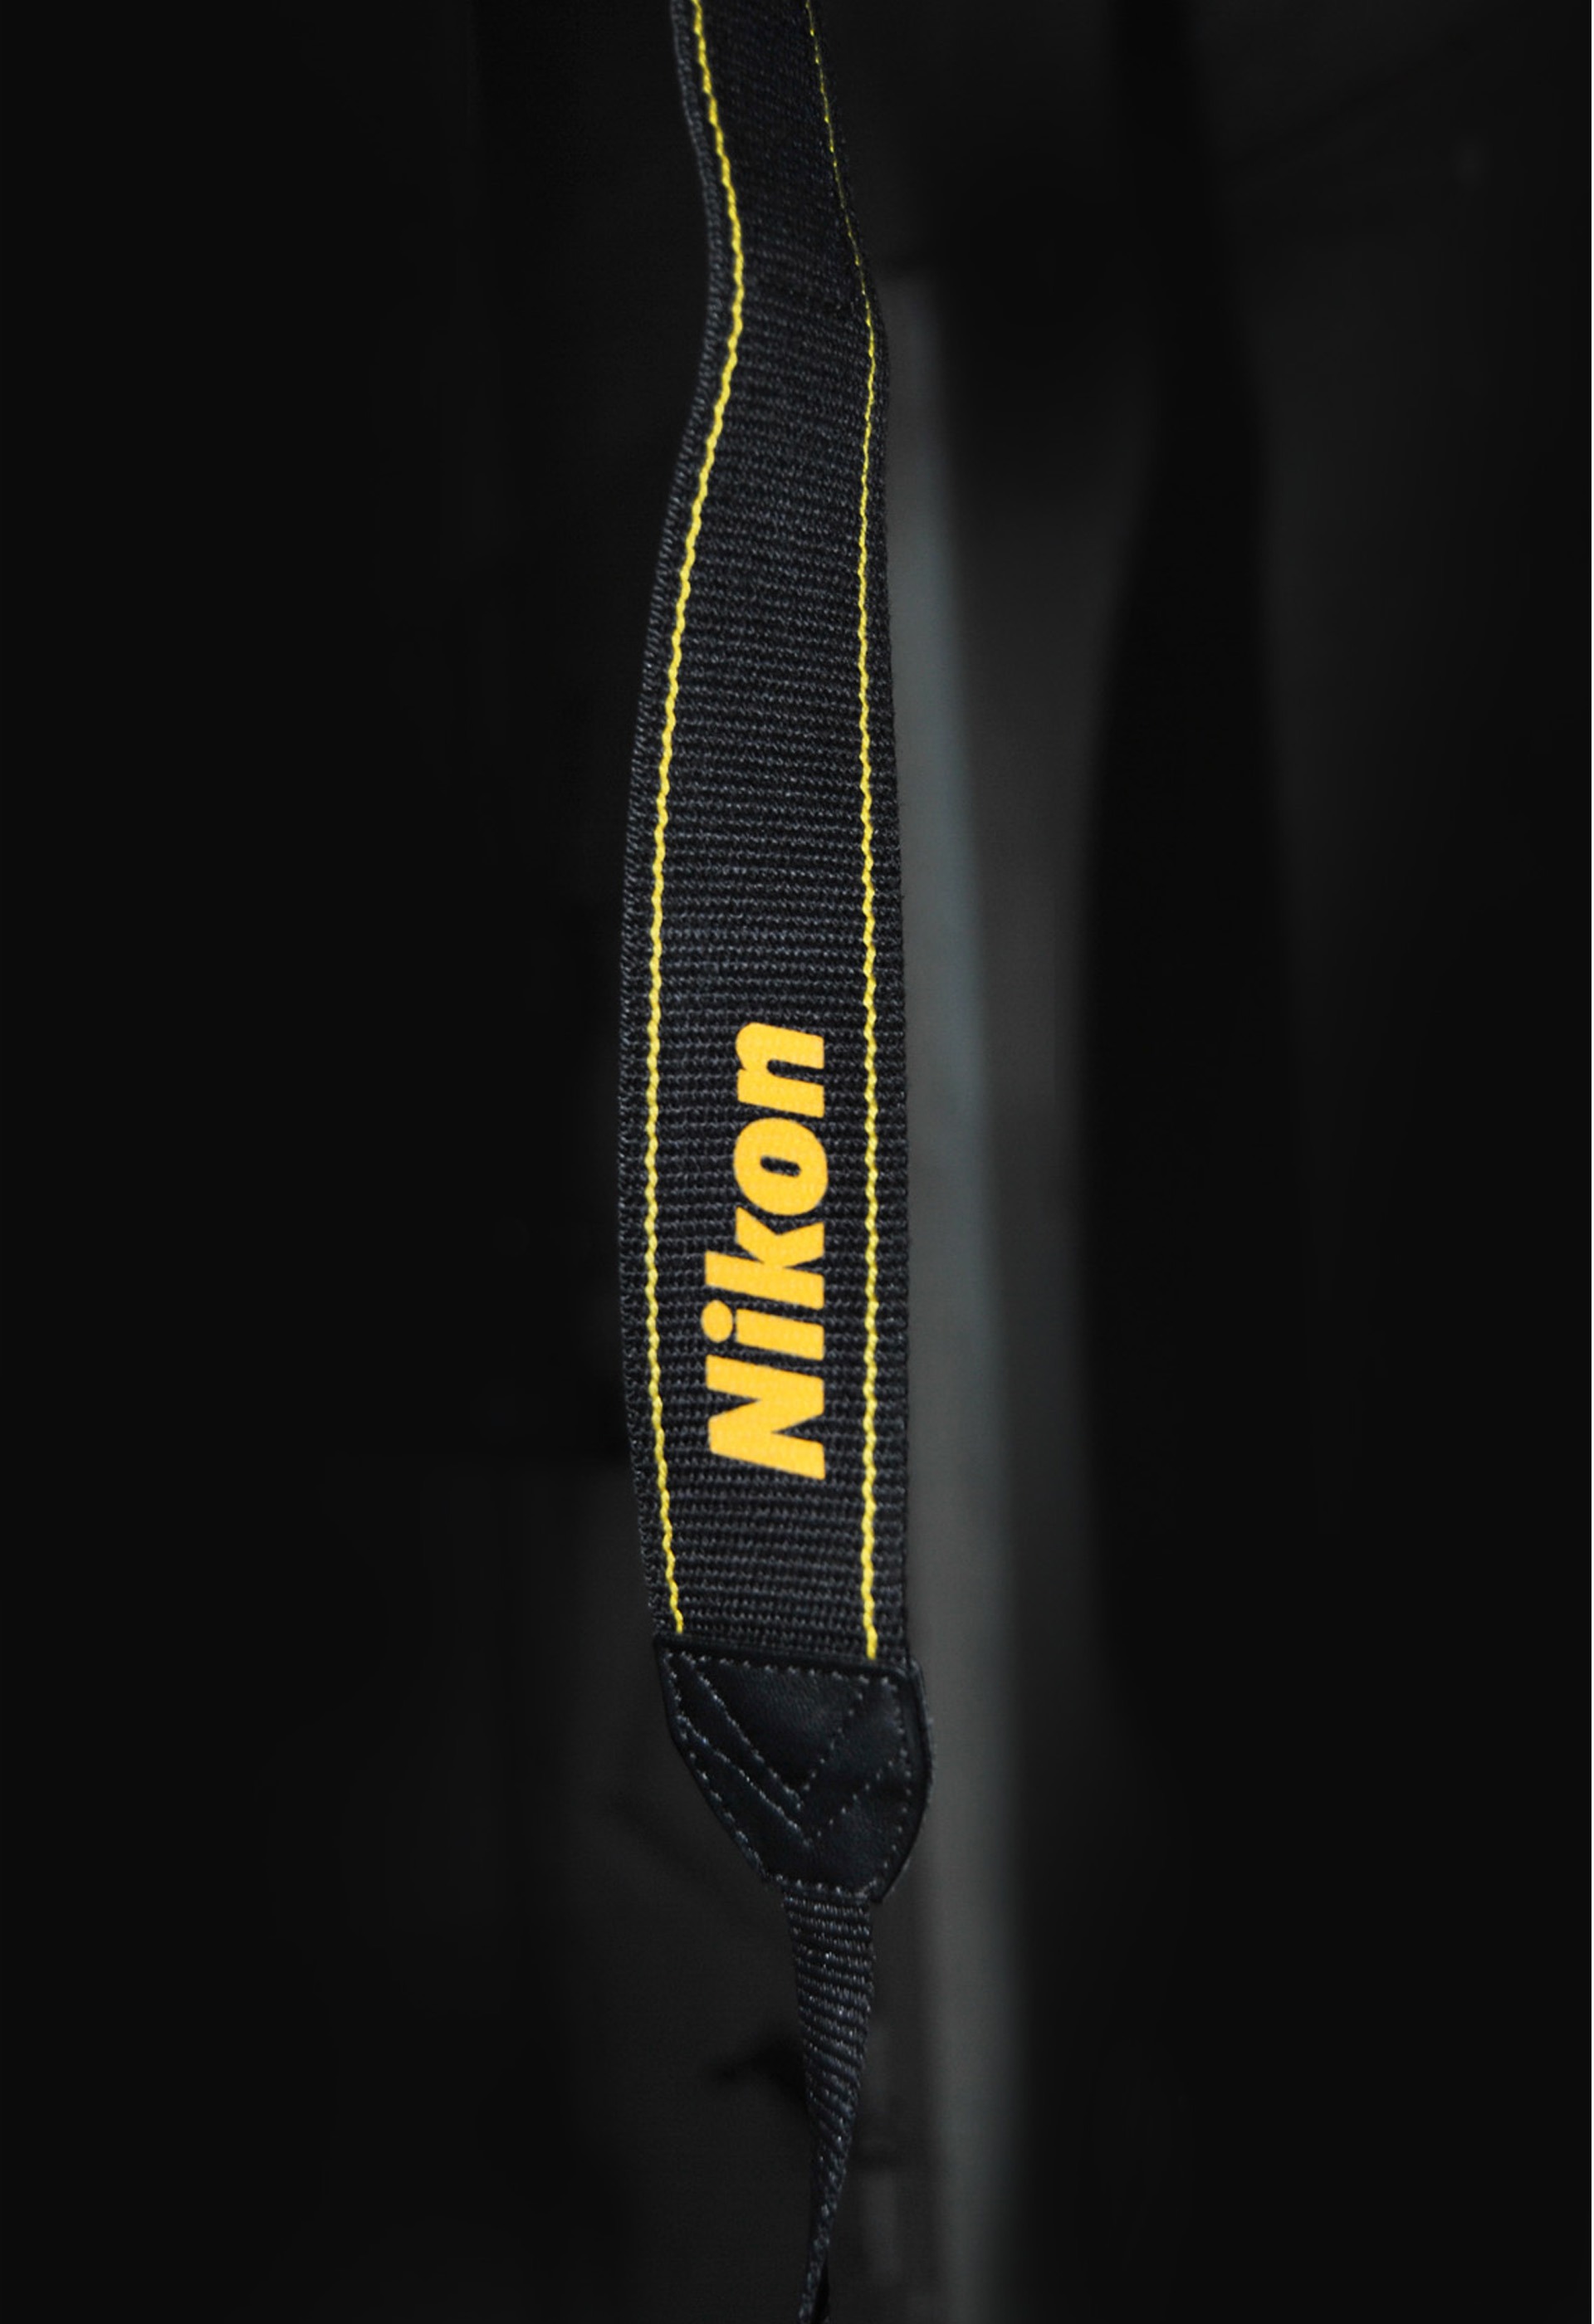
photography, photographer, professional, nikon, black, yellow, camera strap, photograph, strap, accessory, professional photographer